Ministry of Foreign Affairs (Liberia)

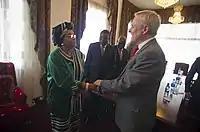
U.S. Secretary of the Navy Ray Mabus meets with Liberian President Ellen Johnson-Sirleaf at the Ministry of Foreign Affairs headquarters in Monrovia

Between 1848 and 1981, every Foreign Minister (formerly "Secretary of State") came from Montserrado County, Liberia's most populous county. The first individual to fill the post from outside of Montserrado was H. Boimah Fahnbulleh, Jr., who was originally from Grand Cape Mount County.